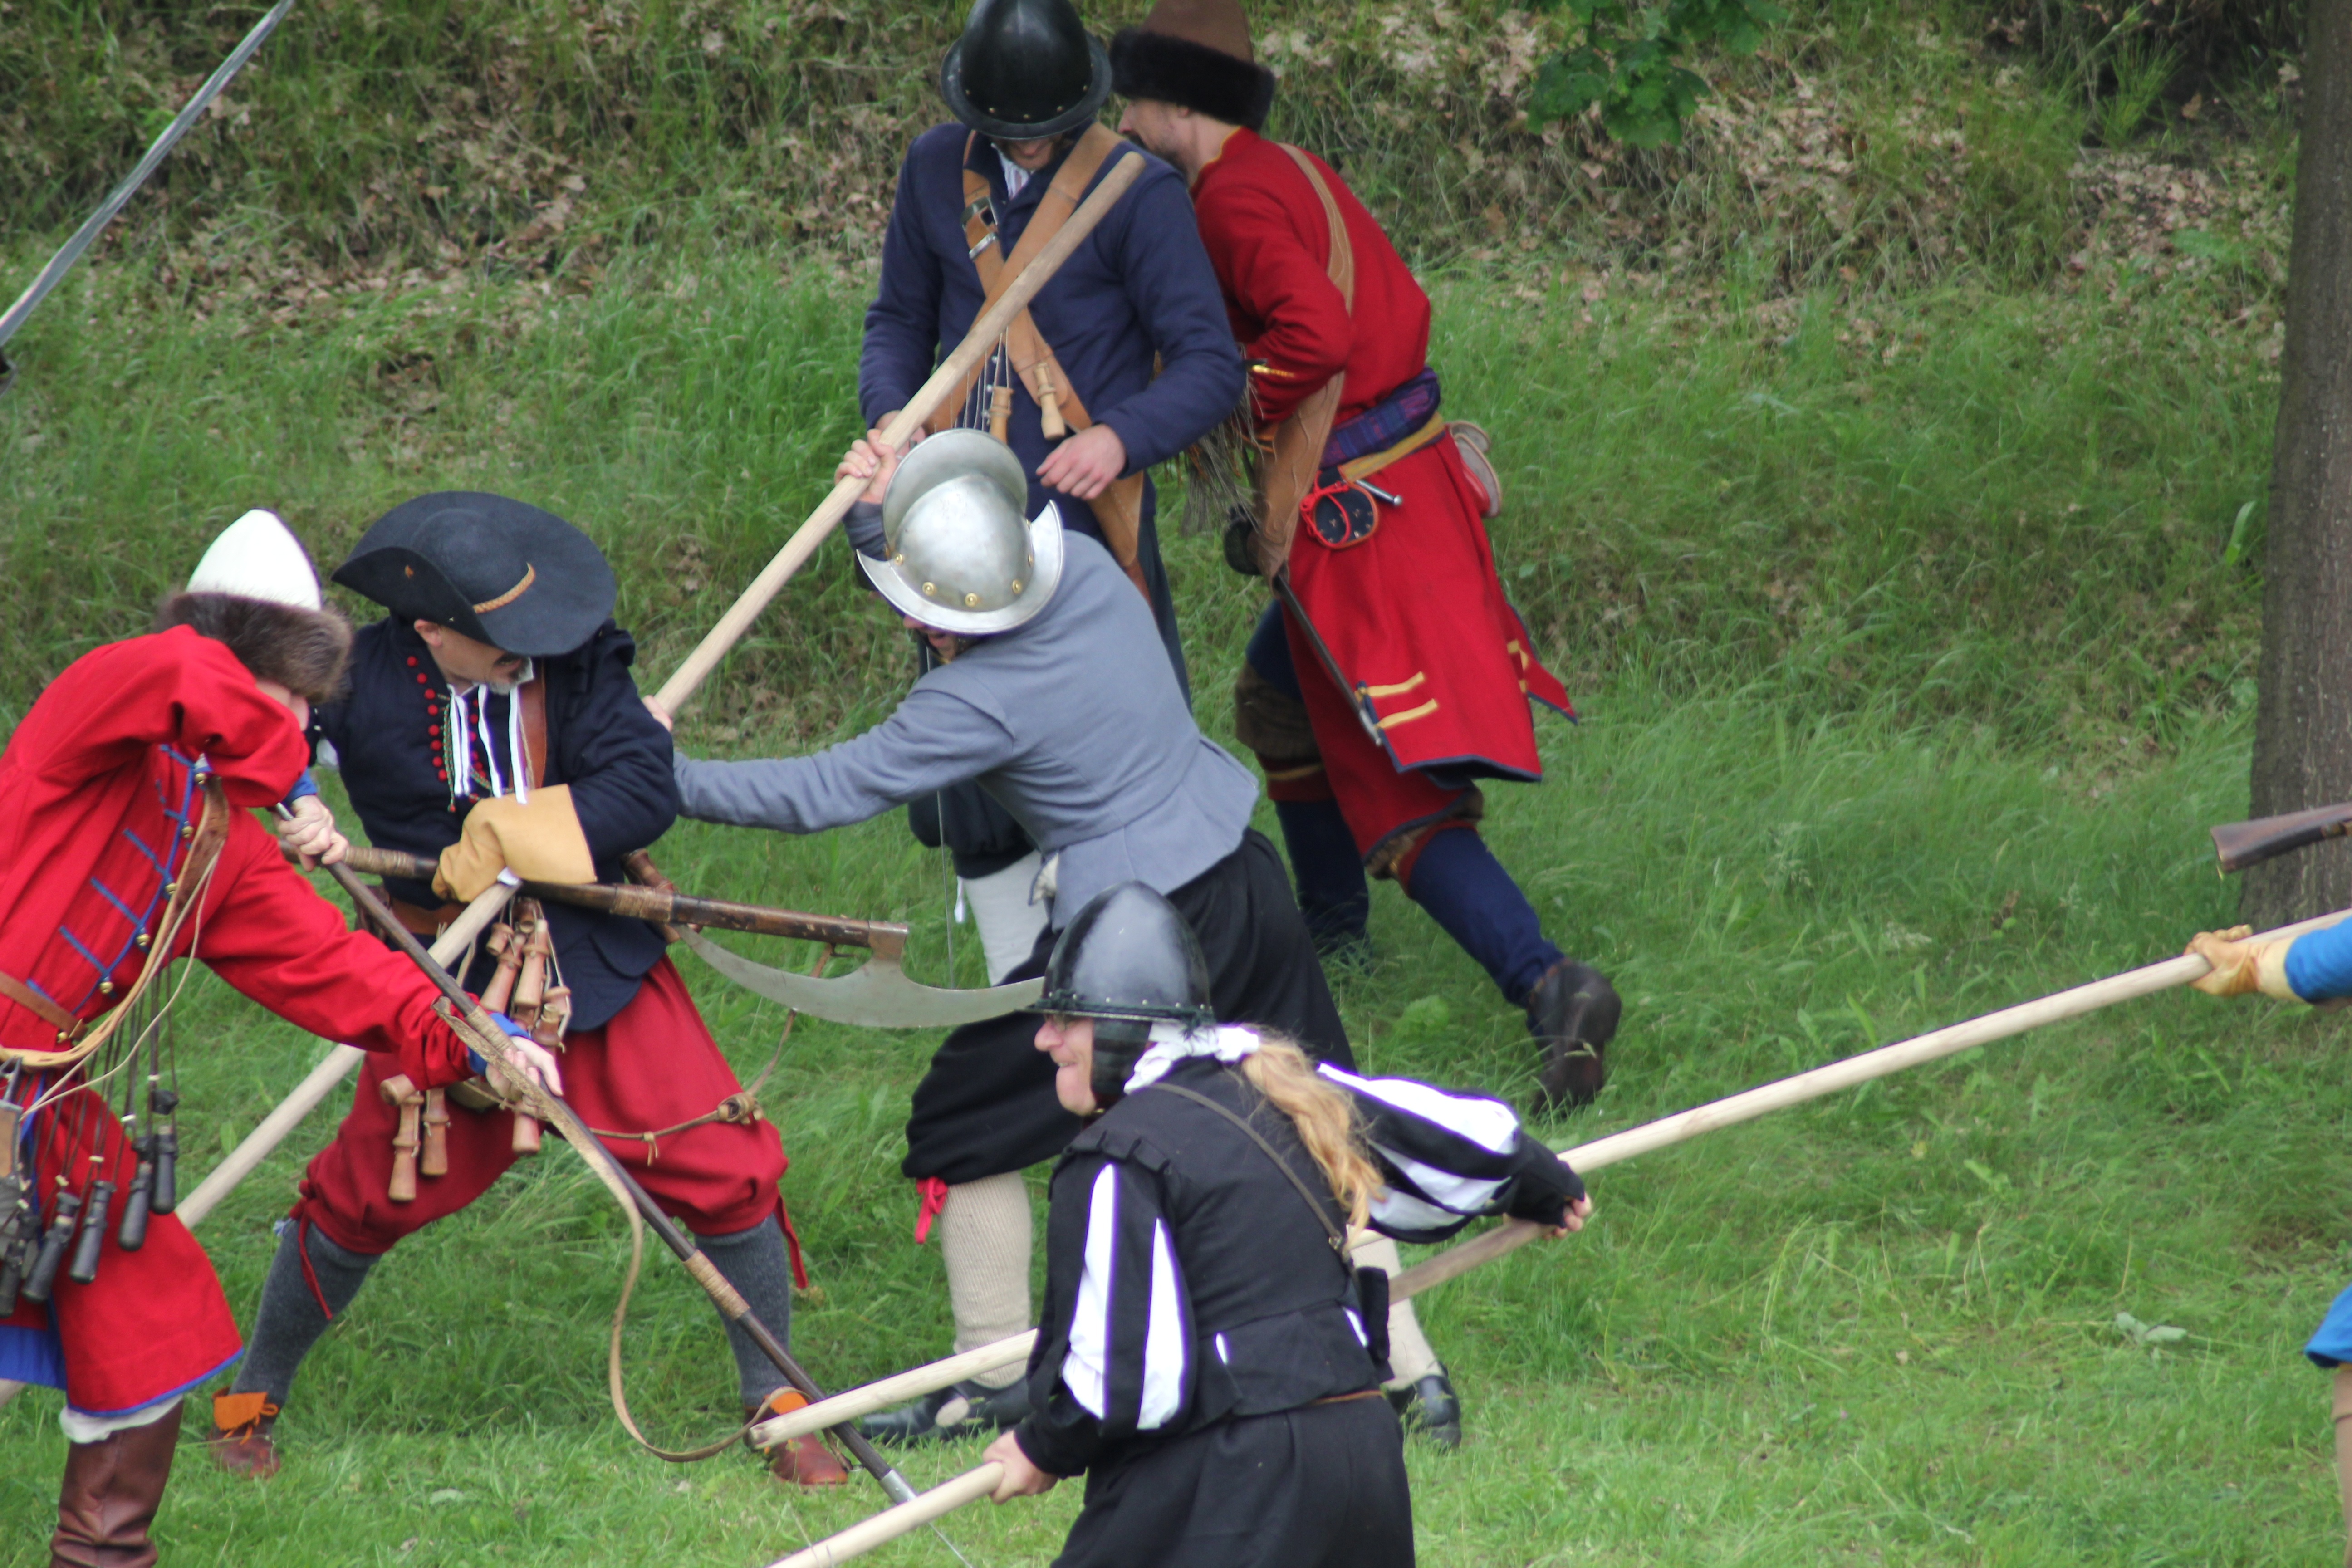
old, sports, fighting, swords, spears, stick and ball games